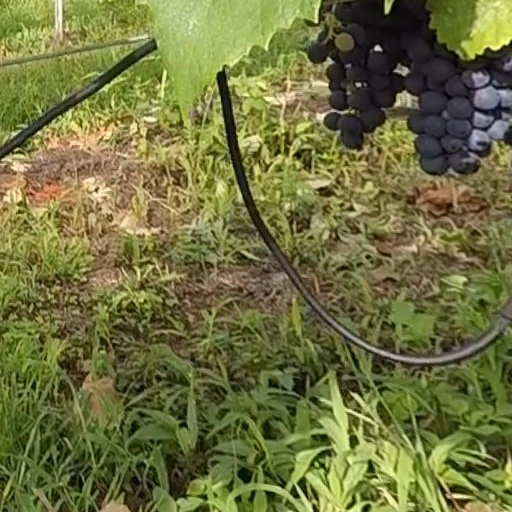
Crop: grape